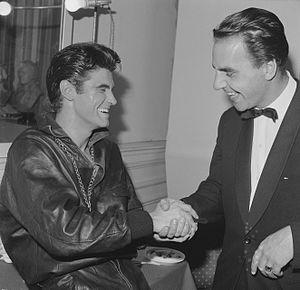
Cet article contient une chronologie des principaux événements reliés à l'univers du rock en France.